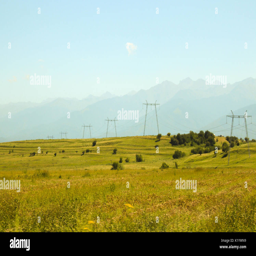
high voltage wire cables in the field